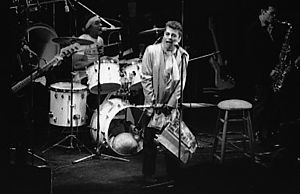
Ian Dury
Ian Dury i Massey Hall, Toronto, 24. april 1978
Ian Robins Dury var en britisk rocksanger og sangskriver. Dury fik med gruppen Ian Dury & The Blockheads fra 1977 og nogle år frem succes med en stribe originale sange, fx Sex And Drugs And Rock And Roll, der musikalsk trak på både jazz, reggae og punk. I midten af 1980'erne begyndte Dury, der fysisk var præget af et polioangreb som barn, også at virke som skuespiller, tv-vært mv.